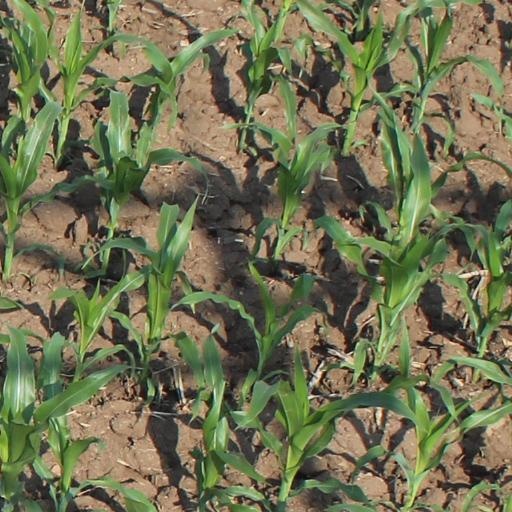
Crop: maize; corn